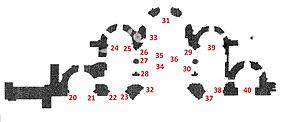
Emplacements des sculptures abbaye de la Sauve-Majeure (Gironde)
L'abbaye de la Sauve-Majeure est un ancien monastère de l'ordre de Saint-Benoît situé sur le territoire de la commune de La Sauve, dans le département de la Gironde en Aquitaine.